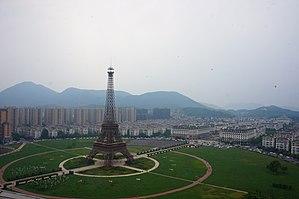
Tiandu Cheng est une reproduction partielle et réinterprétée par la compagnie Zhongguo dasha qui en a entrepris la construction, d'un quartier haussmannien parisien dans la ville de Hangzhou en République populaire de Chine, contenant également une reproduction de la Tour Eiffel, de Montmartre et des réinterprétations de monuments des Tuileries ou de Versailles. Grande comme la ville de Bastia, la ville a été construite en 2007. Le montant des loyers sont de 100 à 150 € par mois pour un trois pièces. À titre de comparaison, un studio dans la zone centrale de Pékin peut monter jusqu'à 500 €. Peuplée d'environ 2 000 habitants en 2013, ce Petit Paris pourrait avoir l'image d'une ville fantôme au vu de l'objectif de 10 000 habitants qui est alors un échec, mais ce quartier reste, en 2015 assez peuplé en considération des tours de 20 étages vides environnantes. Le quartier reste un lieu de vie paisible et où de nombreux couples de futurs mariés ne pouvant voyager en Europe viennent se prendre en photo.
Une ville nouvelle, ville neuve ou ville planifiée est une ville, ou un ensemble de communes, qui naît généralement d’une volonté politique, et qui se construit peu à peu sur un emplacement auparavant peu ou pas habité.